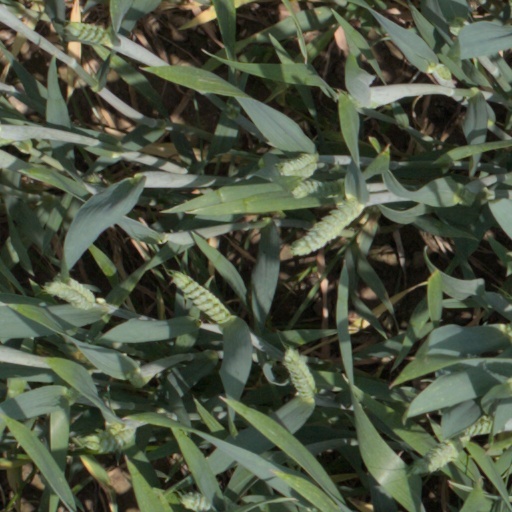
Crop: wheat